Health in Burkina Faso

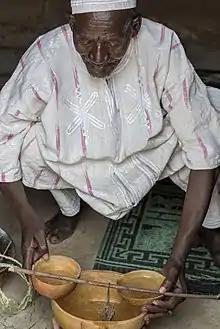
Traditional healer in Banfora (2010)

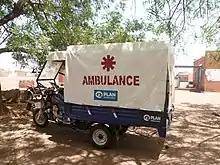
Ambulance in Yilou (2018)

A landlocked sub-Saharan country, Burkina Faso is among the poorest countries in the world—44 percent of its population lives below the international poverty line of US$1.90 per day (UNICEF 2017)—and it ranks 185th out of 188 countries on UNDP's 2016 Human Development Index (UNDP 2016). Rapid population growth, gender inequality, and low levels of educational attainment contribute to food insecurity and poverty in Burkina Faso. The total population is just over 20 million with the estimated population growth rate is 3.1 percent per year and seven out of 10 Burkinabe are younger than 30. Total health care expenditures were an estimated 5% of GDP. Total expenditure on health per capita is 82 (int dollar) in 2014.